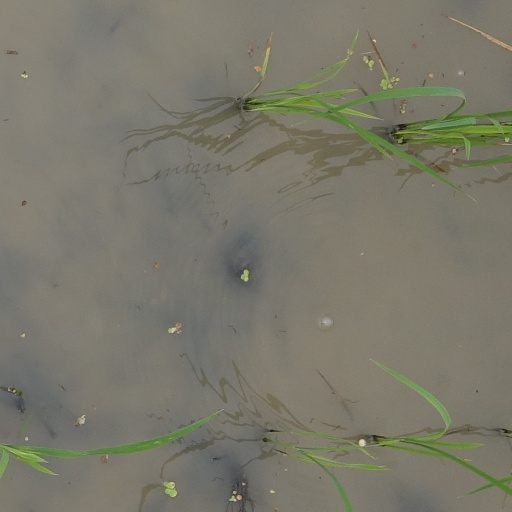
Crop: rice